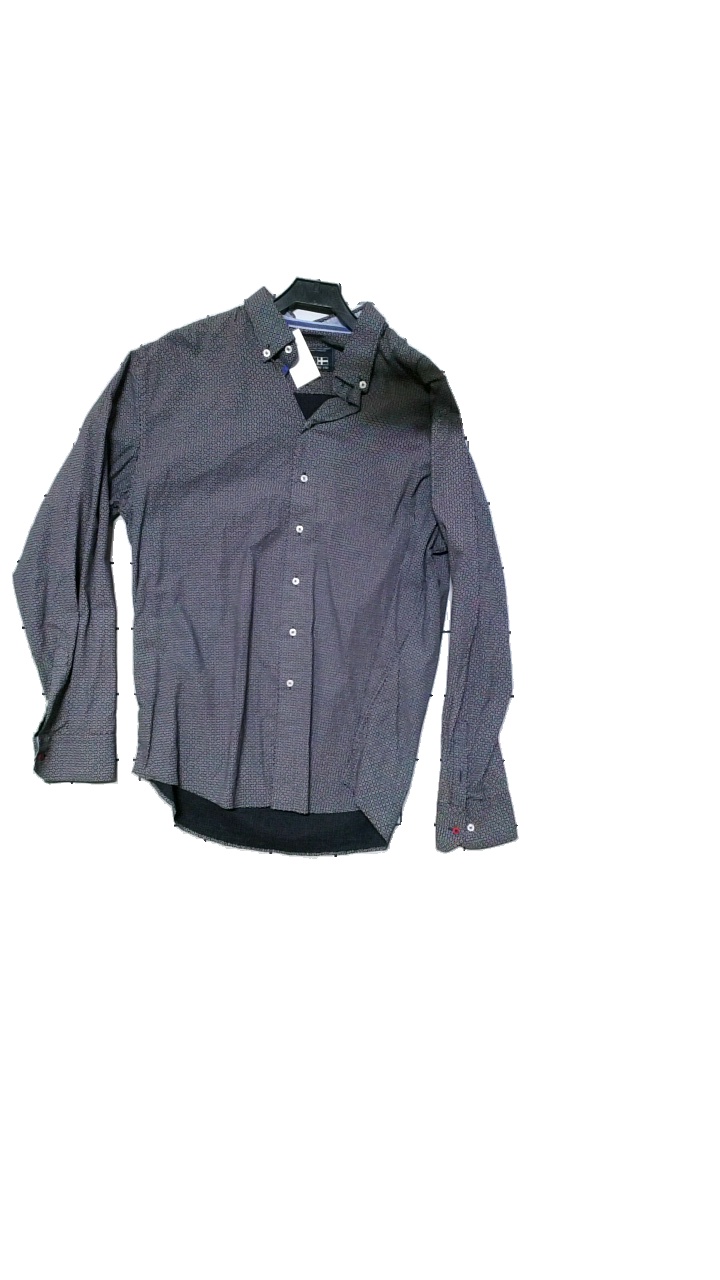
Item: Shirt (Men)
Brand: Yachting
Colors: Blue, White
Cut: Regular
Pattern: Other
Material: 97%baumwolle 3%lycra
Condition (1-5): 4
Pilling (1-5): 4
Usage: Reuse
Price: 50-100